Against Me!

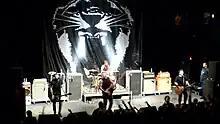
Against Me! on tour in support of "New Wave"

Against Me! moved to Sire Records for 2007's "New Wave", produced by Butch Vig. It debuted at no. 57 on the "Billboard" 200 and featured their first charting single, "Thrash Unreal", which reached no. 11 on "Billboard"'s Modern Rock Tracks chart. "White People for Peace", "Stop!", and "New Wave" were also released as singles, and "New Wave" was named as "Spin"'s album of the year. The DVD "Live at the Key Club" followed later that year. In 2008, Against Me! supported Foo Fighters on a North American tour, and Sire released the digital EP "New Wave B-Sides". In October 2008, while traveling west on I-80, en route to Salt Lake City, their tour bus hit a patch of ice; causing it to spin and land on its side in a ditch. No one was harmed.